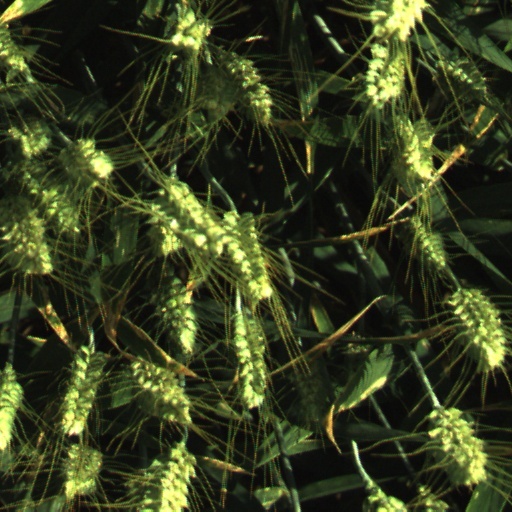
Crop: wheat